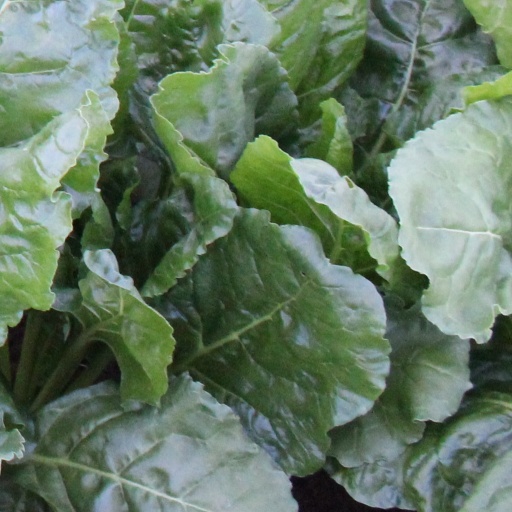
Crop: sugar beet